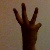
The image shows a hand gesture representing the number 6 in Indian Sign Language.